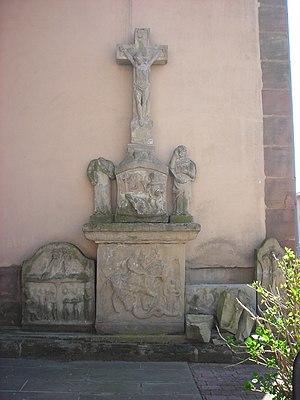
L’église Saint-Jacques-le-Majeur se situe dans la commune française de Guerting, au cœur de la région naturelle franco-allemande du Warndt. Érigée en haut d'un promontoire rocheux, sur une terrasse soutenue par un mur, elle domine le village.